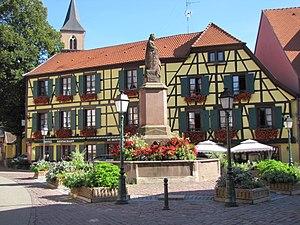
Alsace, Haut-Rhin, Ribeauvillé, Fontaine ""Ville de Ribeauvillé"" (XIXe), place de la Sinne. This building is indexed in the Base Mérimée, a database of architectural heritage maintained by the French Ministry of Culture,